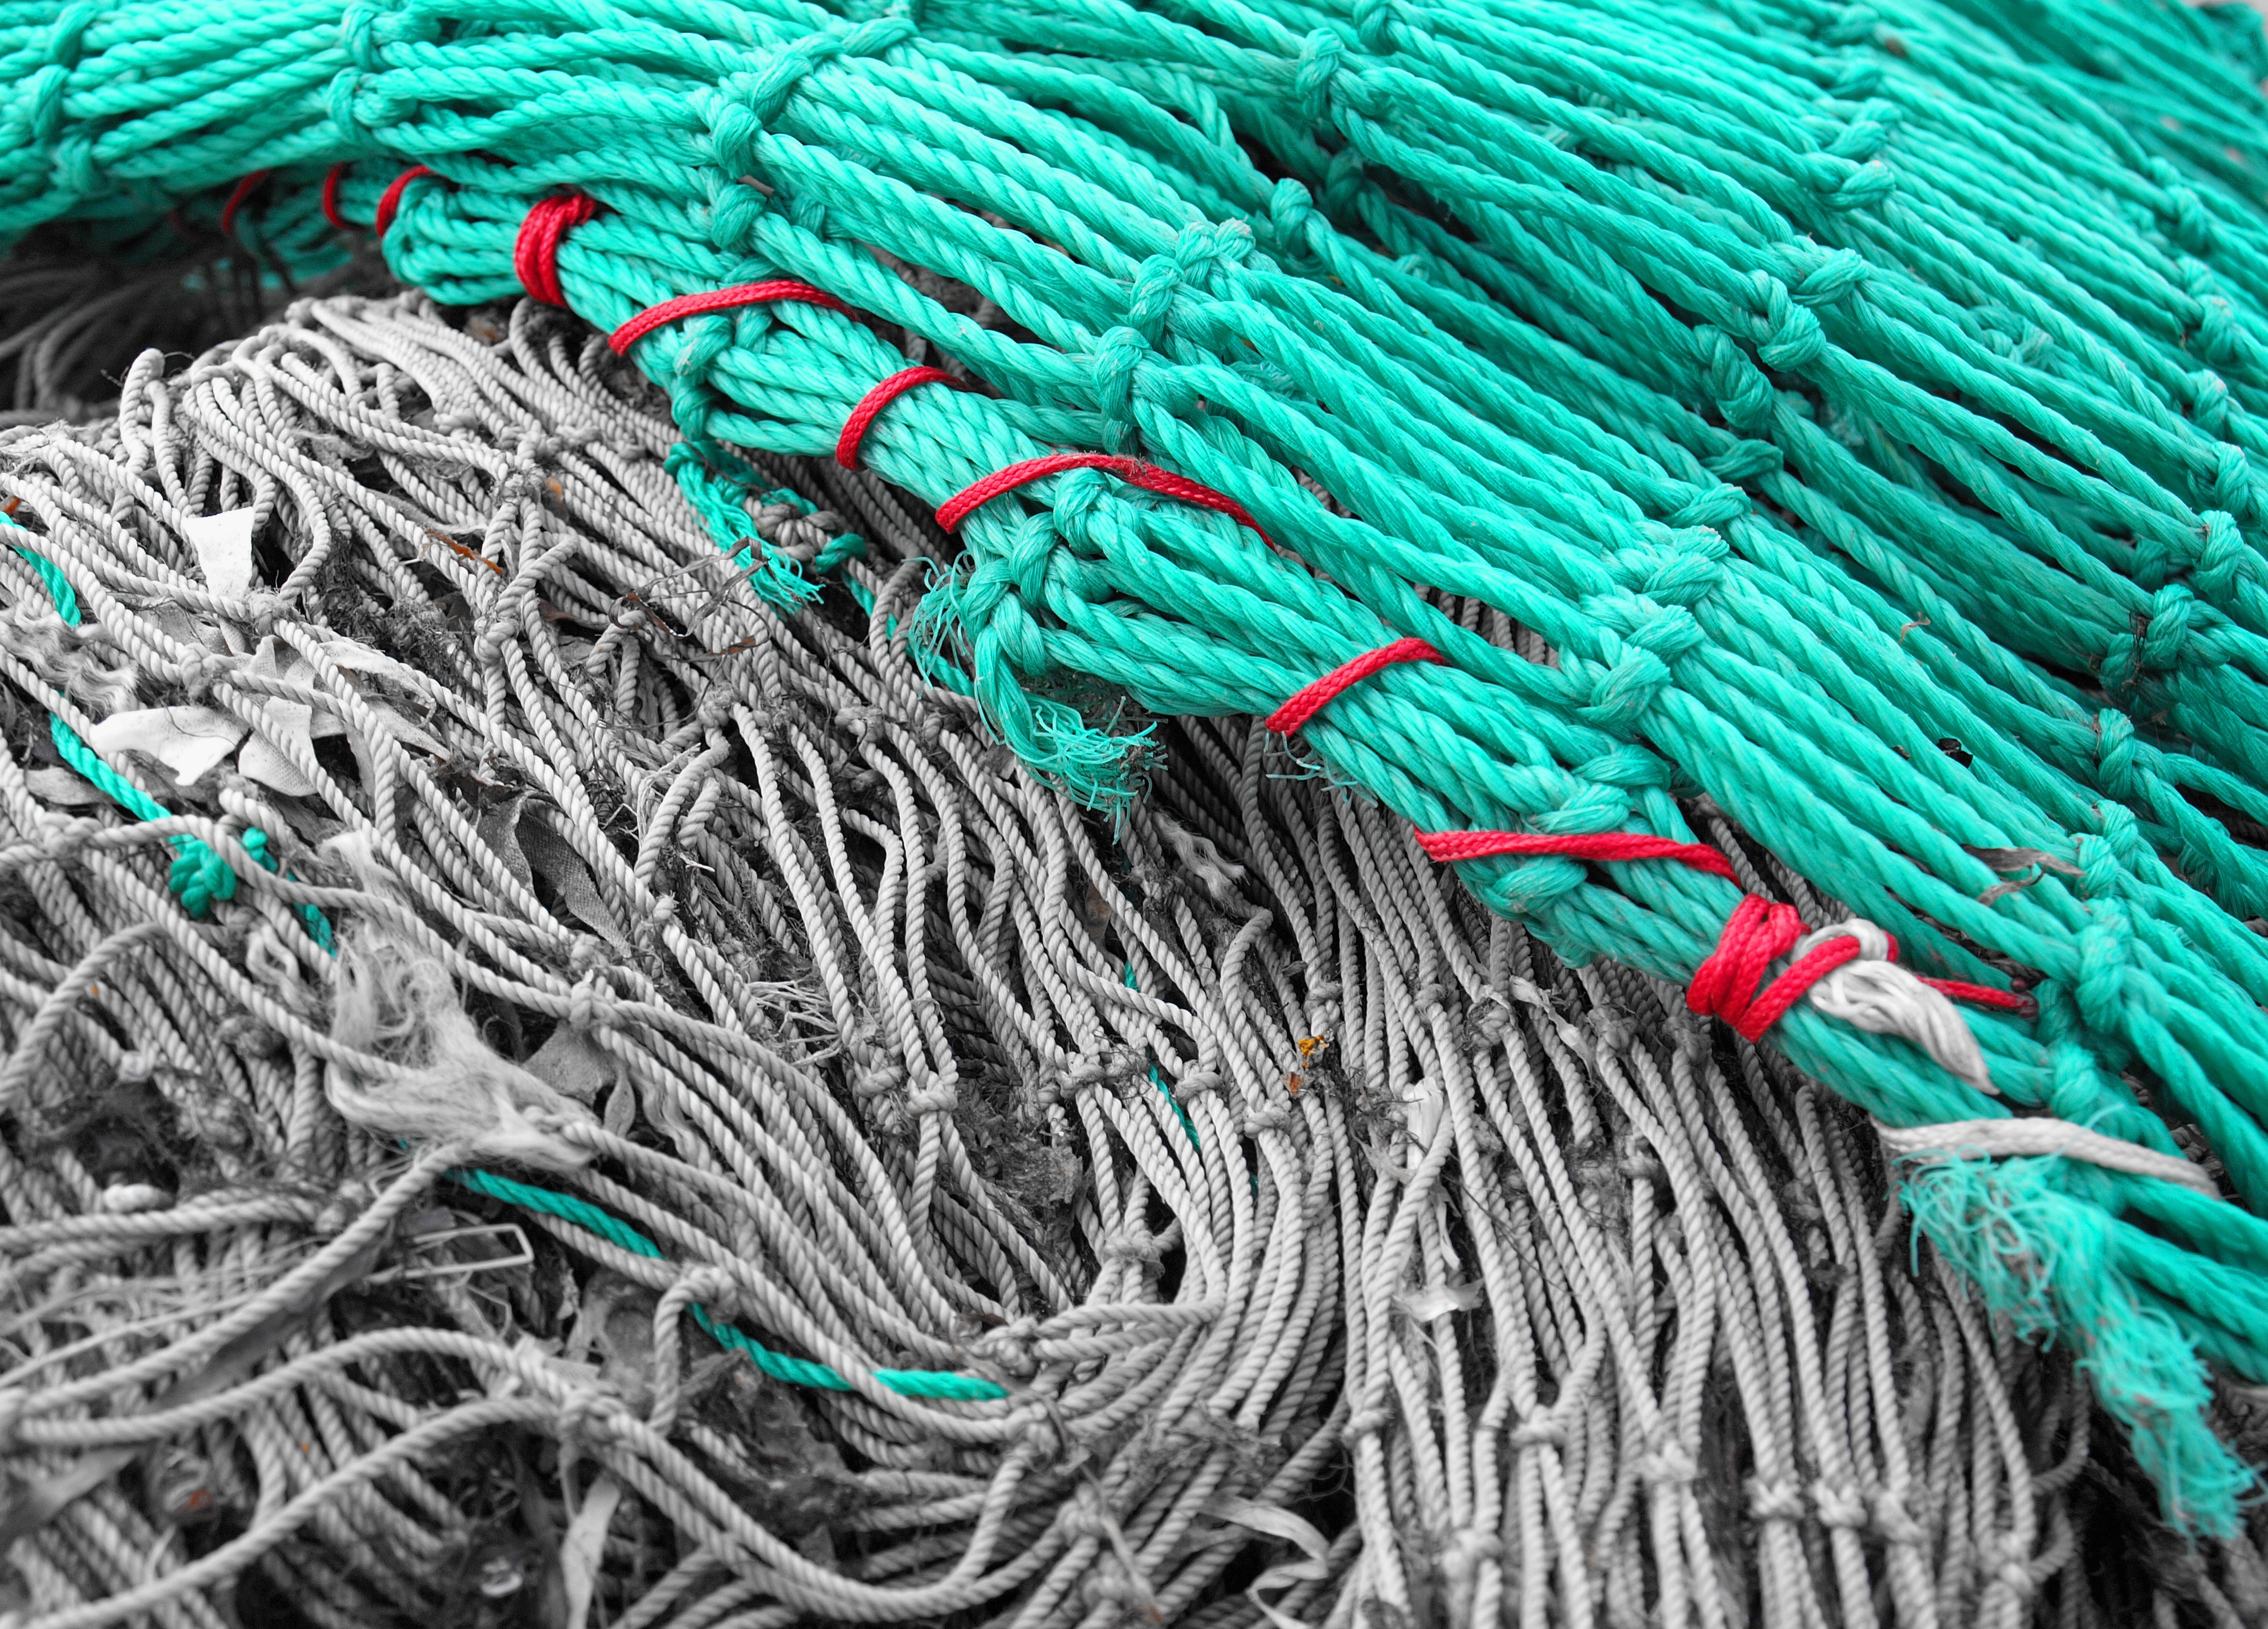
coast, rope, green, fishing, port, fish, material, fishing boat, thread, textile, net, maritime, knot, network, fischer, seafaring, baltic sea, fishing net, networks, fishing nets